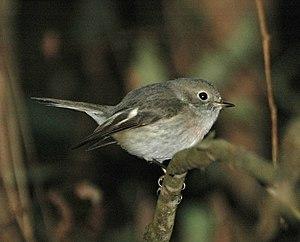
Le Miro rosé est une espèce de passereau de la famille des Petroicidae.